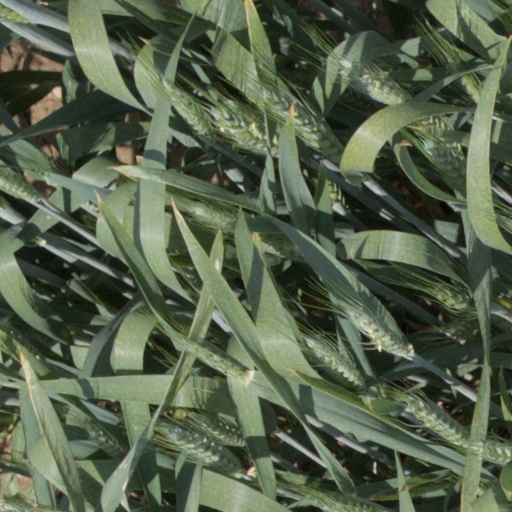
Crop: wheat